Yuga Purana

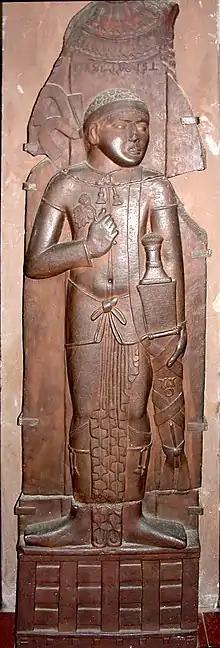
Relief depicting an Indo-Greek warrior, from Bharhut, c.100 BCE

The Yuga Purana is structured as a chronicle, and is notable for historical information presented as a prophecy. It is the only surviving Indian text that includes a detailed description of Greeks who advanced into India after Alexander the Great, and the Indo-Greek conquest of Pataliputra, the capital of the Mauryan Empire. It includes mythology, but also chronicles the Magadha empire, Maurya emperor Shalishuka, the Shunga dynasty the Yavanas, and Sakas. The record is described in the style of a "prophecy" (future tense), as if the text was written before recorded human history began.